Game design

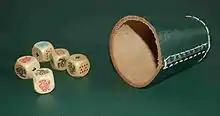
A set of poker dice and a dice cup

Dice games differ from card games in that each throw of the dice is an independent event, whereas the odds of a given card being drawn are affected by all the previous cards drawn or revealed from a deck. For this reason, dice game design often centers around forming scoring combinations and managing re-rolls, either by limiting their number, as in Yahtzee or by introducing a press-your-luck element, as in "Can't Stop".